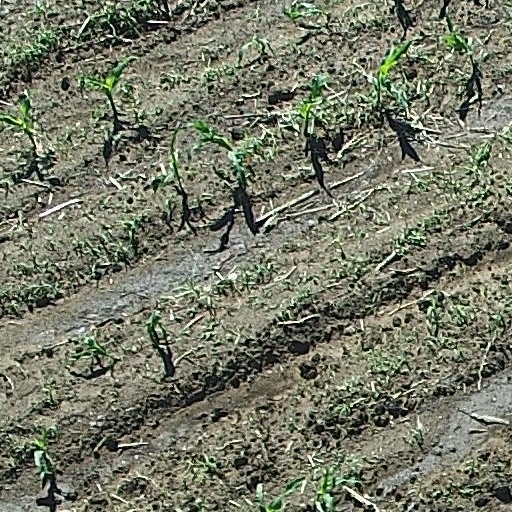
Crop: maize; corn